Pickup on South Street

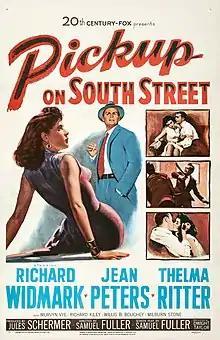
Theatrical release poster

Pickup on South Street is a 1953 American spy film noir written and directed by Samuel Fuller, and starring Richard Widmark, Jean Peters, and Thelma Ritter. Widmark plays a pickpocket who unwittingly steals a covert microfilm sought by foreign agents. The film combines elements of the traditional crime film noir with Cold War-era espionage drama. It was released by 20th Century-Fox.